Open Water 3: Cage Dive

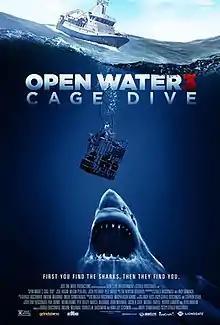
Theatrical release poster

Open Water 3: Cage Dive is a 2017 Australian found footage survival horror film directed and written by Gerald Rascionato, and released by Lionsgate. The third installment of the "Open Water" film series — although the film is a stand-alone sequel and only connects to the other films in theme, not continuity — the plot follows a trio of vacationing Americans in Australia who are filming an audition tape for an extreme reality TV show on a cage diving excursion. Before they know it, a rogue wave capsizes and sinks their boat leaving them stranded in the ocean. The film is presented as a mockumentary and perpetuated as true events; though most of the film is first person footage from the characters with time stamps throughout, in the vein of "Paranormal Activity".